Danilo Neco

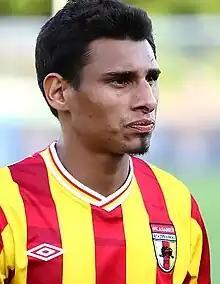
Neco with Alania Vladikavkaz in 2011

Danilo Montecino Neco (born 27 January 1986) is a Brazilian former football player.